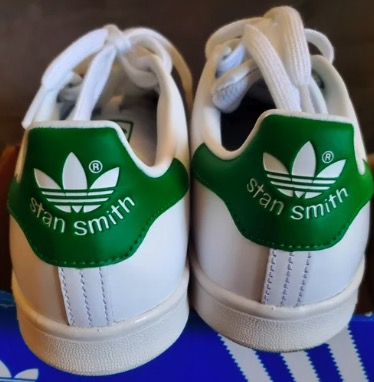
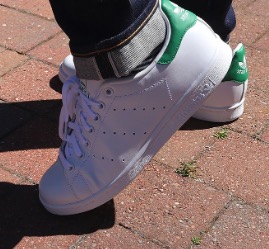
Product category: misc
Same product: yes